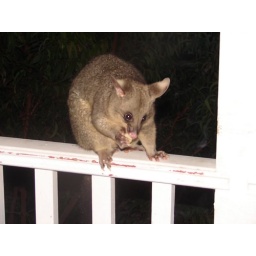
Possum on the balcony in holiday house - Copacabana